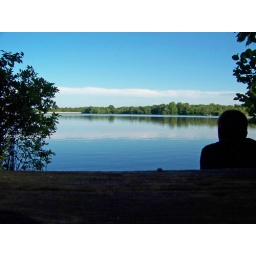
My partner sitting by the lake while I took this shot. Memorial Lake, PA